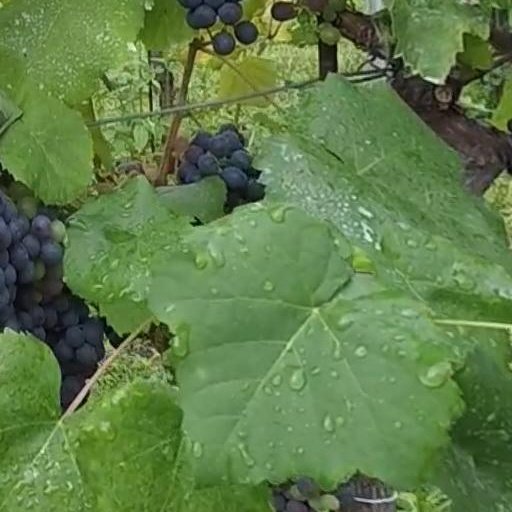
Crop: grape